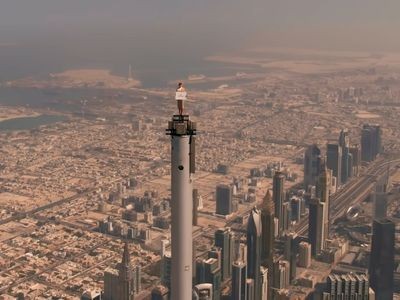
Landmark: Burj Khalifa